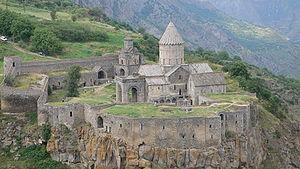
Stépanos Orbélian est un historien arménien du XIIIᵉ siècle ainsi qu'un métropolite de Siounie. Il est principalement connu pour son Histoire de Siounie, qui prolonge l'Histoire de l'Arménie de Moïse de Khorène.
La miniature arménienne est l'expression particulière de la miniature en Grande-Arménie, en Petite-Arménie et dans la diaspora arménienne. Son apparition remonte à la création de l'alphabet arménien en Arménie, soit en l'an 405. Très peu de fragments de manuscrits enluminés des VIᵉ et VIIᵉ siècles ont survécu, le plus ancien conservé en entier datant du IXᵉ siècle. L'âge d'or se situe aux XIIIᵉ et XIVᵉ siècles, période de la formation définitive des principales écoles et tendances. Les plus éclatantes sont celles de Siounie, du Vaspourakan et de Cilicie. De nombreux manuscrits arméniens enluminés hors du pays d'Arménie ont aussi traversé les siècles. Malgré l'apparition de l'imprimerie arménienne au XVIᵉ siècle, la production de miniatures s'est prolongée jusqu'au XIXᵉ siècle et survit à travers la peinture et le cinéma arméniens modernes.
Les monastères arméniens désignent l'ensemble des monastères relevant de l'Église apostolique arménienne, à de rares exceptions près. Ils ont été érigés depuis le IVᵉ siècle sur le territoire de l'Arménie historique — considéré traditionnellement comme correspondant au territoire du royaume d'Arménie à son apogée — et situés aujourd'hui en Arménie, en Azerbaïdjan et au Haut-Karabagh, en Géorgie, en Iran et en Turquie, ainsi que sur le territoire de l'ancien royaume arménien de Cilicie et dans les régions du monde où la diaspora arménienne s'est implantée au fil des siècles.